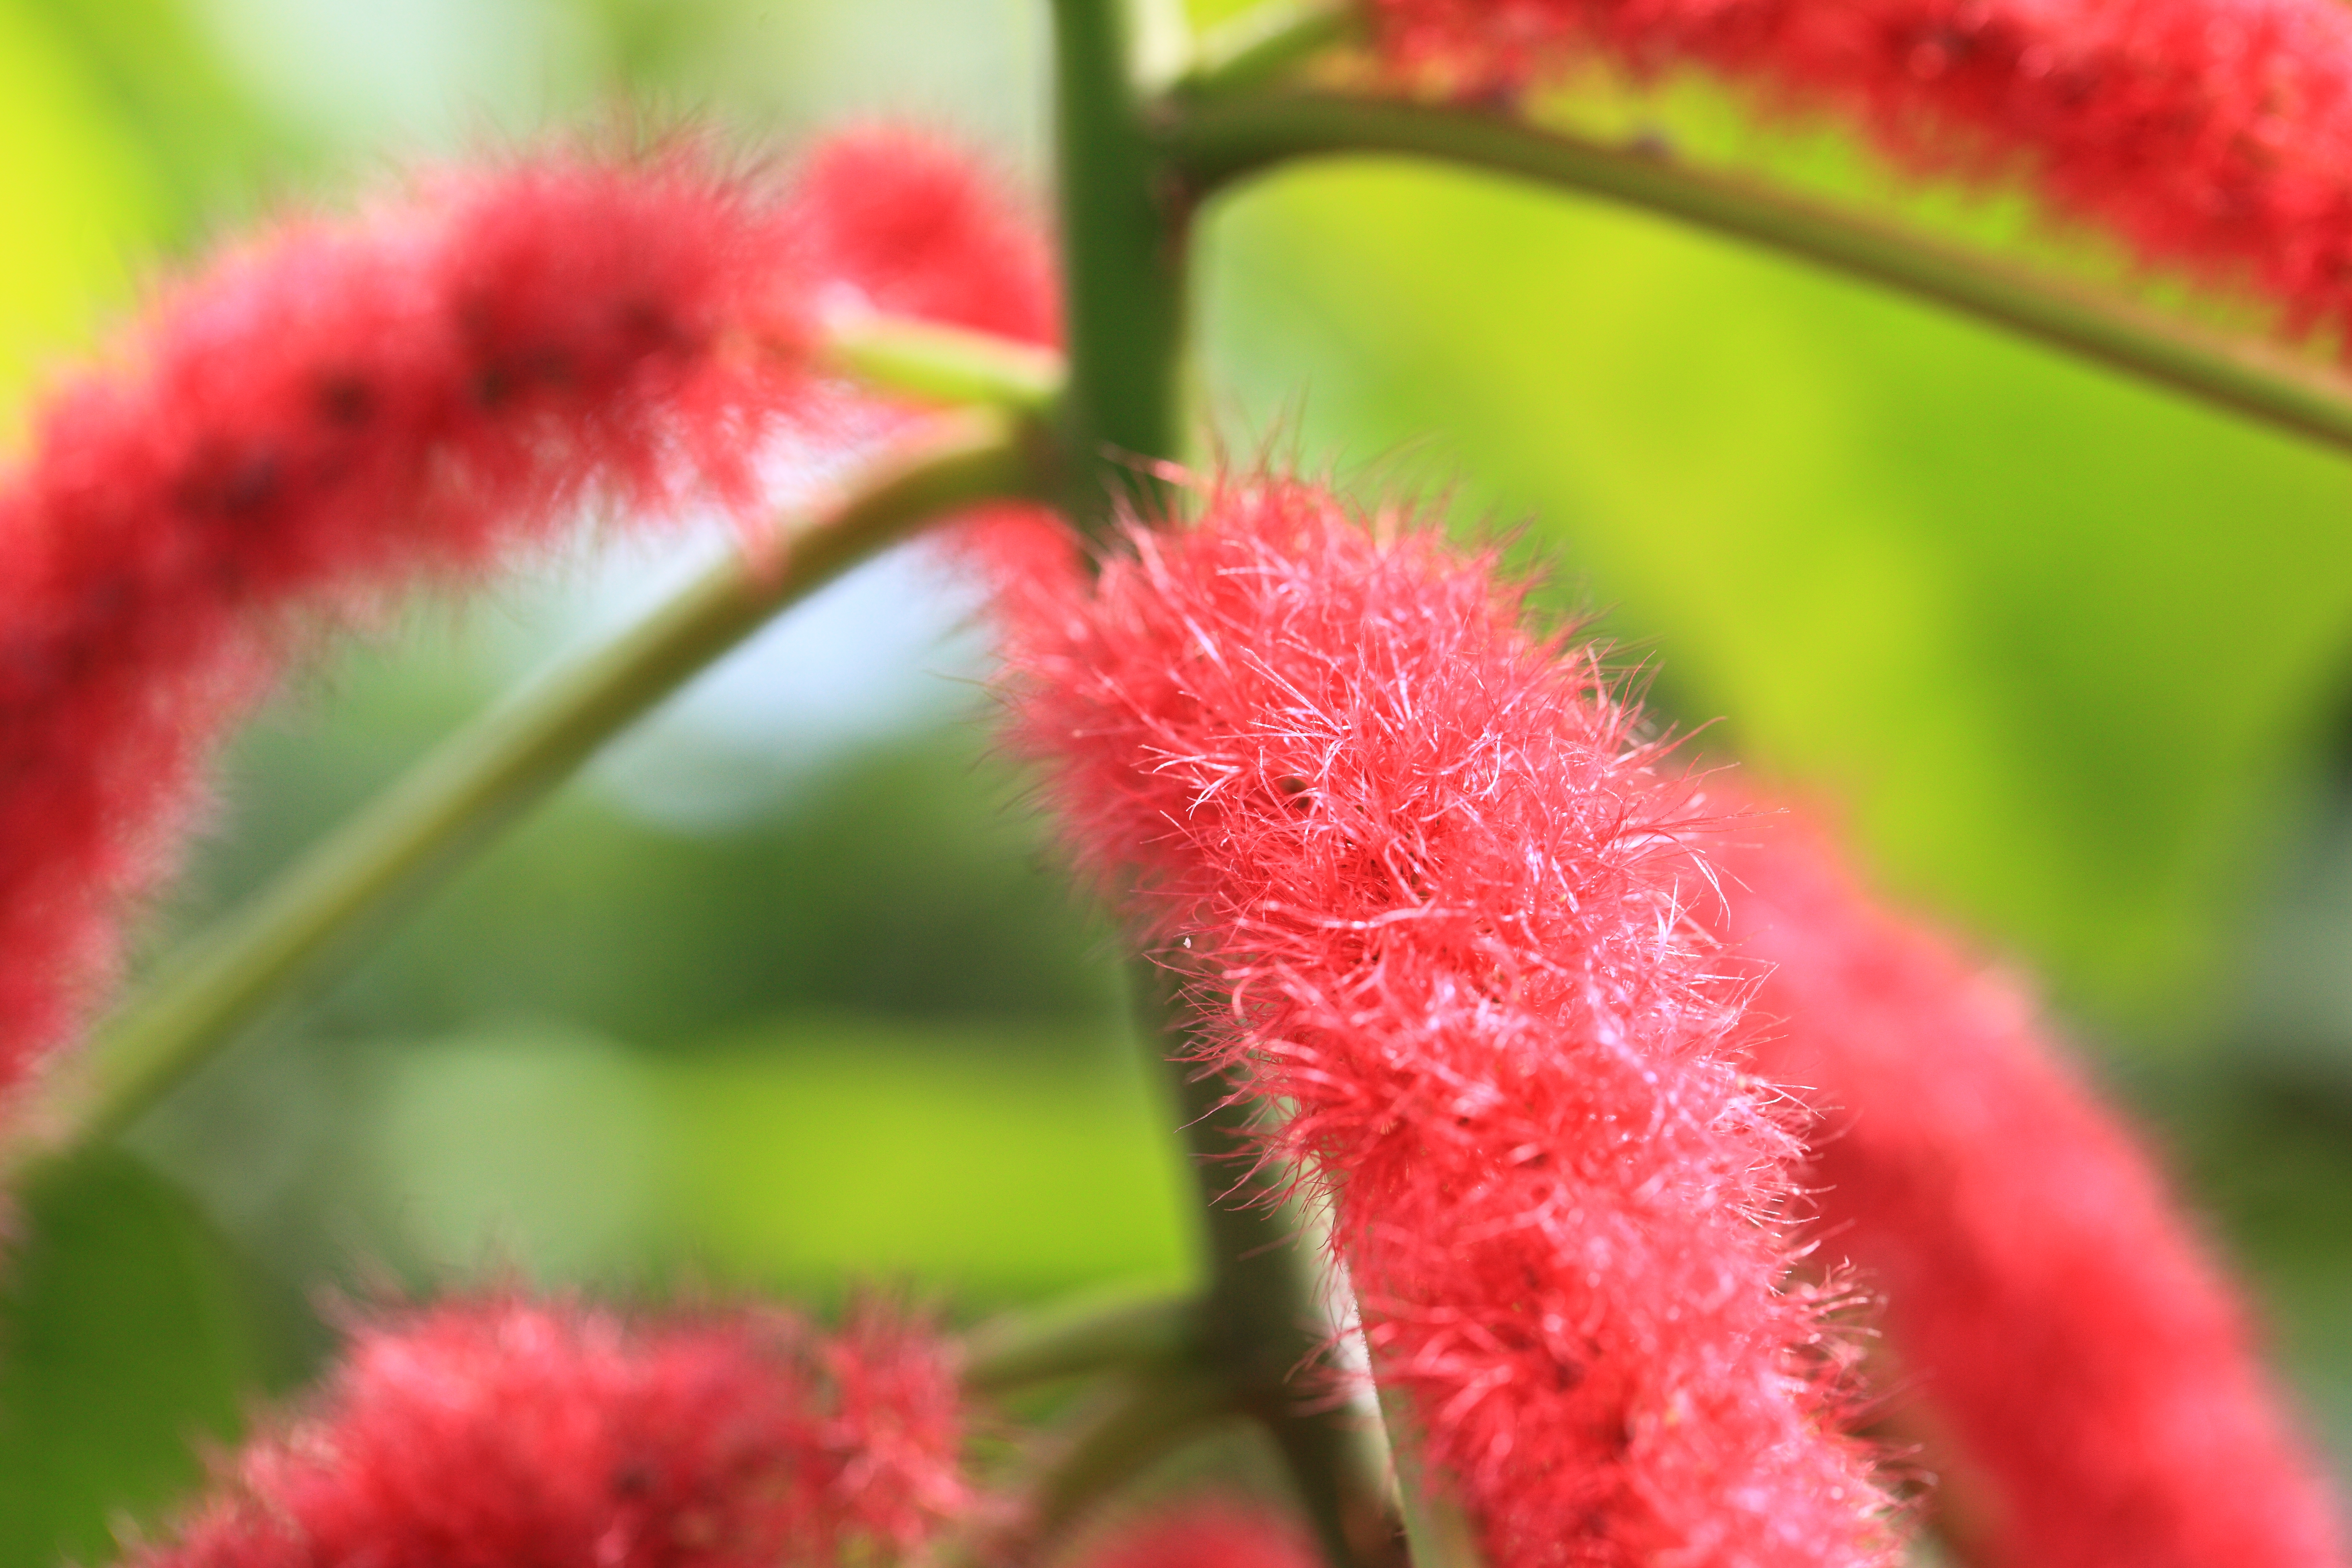
grass, blossom, plant, leaf, flower, food, high, herb, produce, tropical, peninsula, botany, garden, flora, botanical, wildflower, close up, shrub, 5d, hires, markii, hi, res, resolution, izu, shimokamo, macro photography, flowering plant, plant stem, land plant